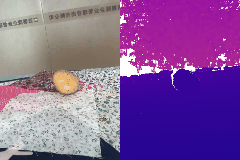
Label: potato